Mesnali Church

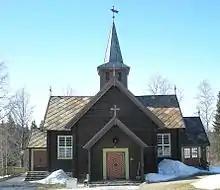
View of the church

Mesnali Church is a parish church of the Church of Norway in Ringsaker Municipality in Innlandet county, Norway. It is located in the village of Mesnali. It is one of the churches for the Brøttum parish which is part of the Ringsaker prosti (deanery) in the Diocese of Hamar. The brown, wooden church was built in a cruciform design in 1933 using plans drawn up by the architect Ingeborg Krafft. The church seats about 170 people.